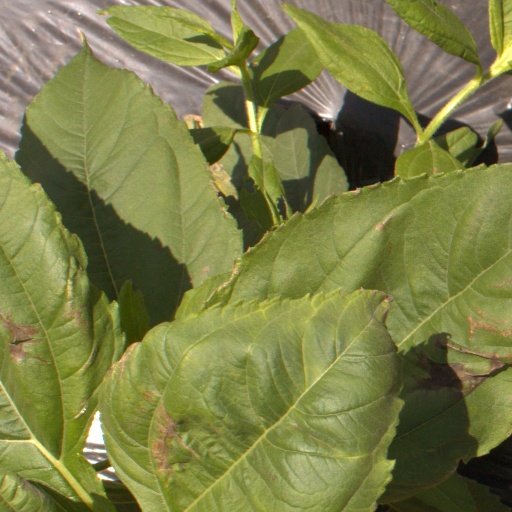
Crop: Jerusalem artichoke